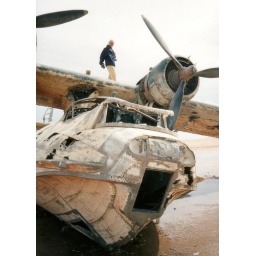
Catalina PBY flying boat N5593V abandoned in Saudi Arabia in 1960